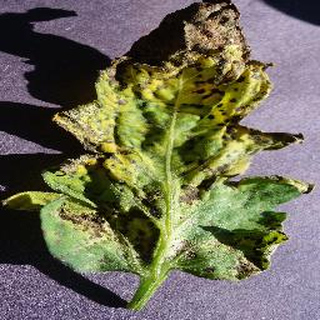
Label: tomato_septoria_leaf_spot